Mount Rücker

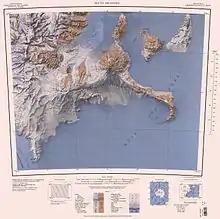
Mount Rücker in northwest of map

Mapped by the United States Geological Survey (USGS) from ground surveys and Navy air photos.